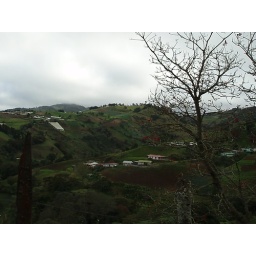
Wicked view of the valley wrapping around one of the many hill/mountains along the highway from Alajuelia on the road to Arenal.